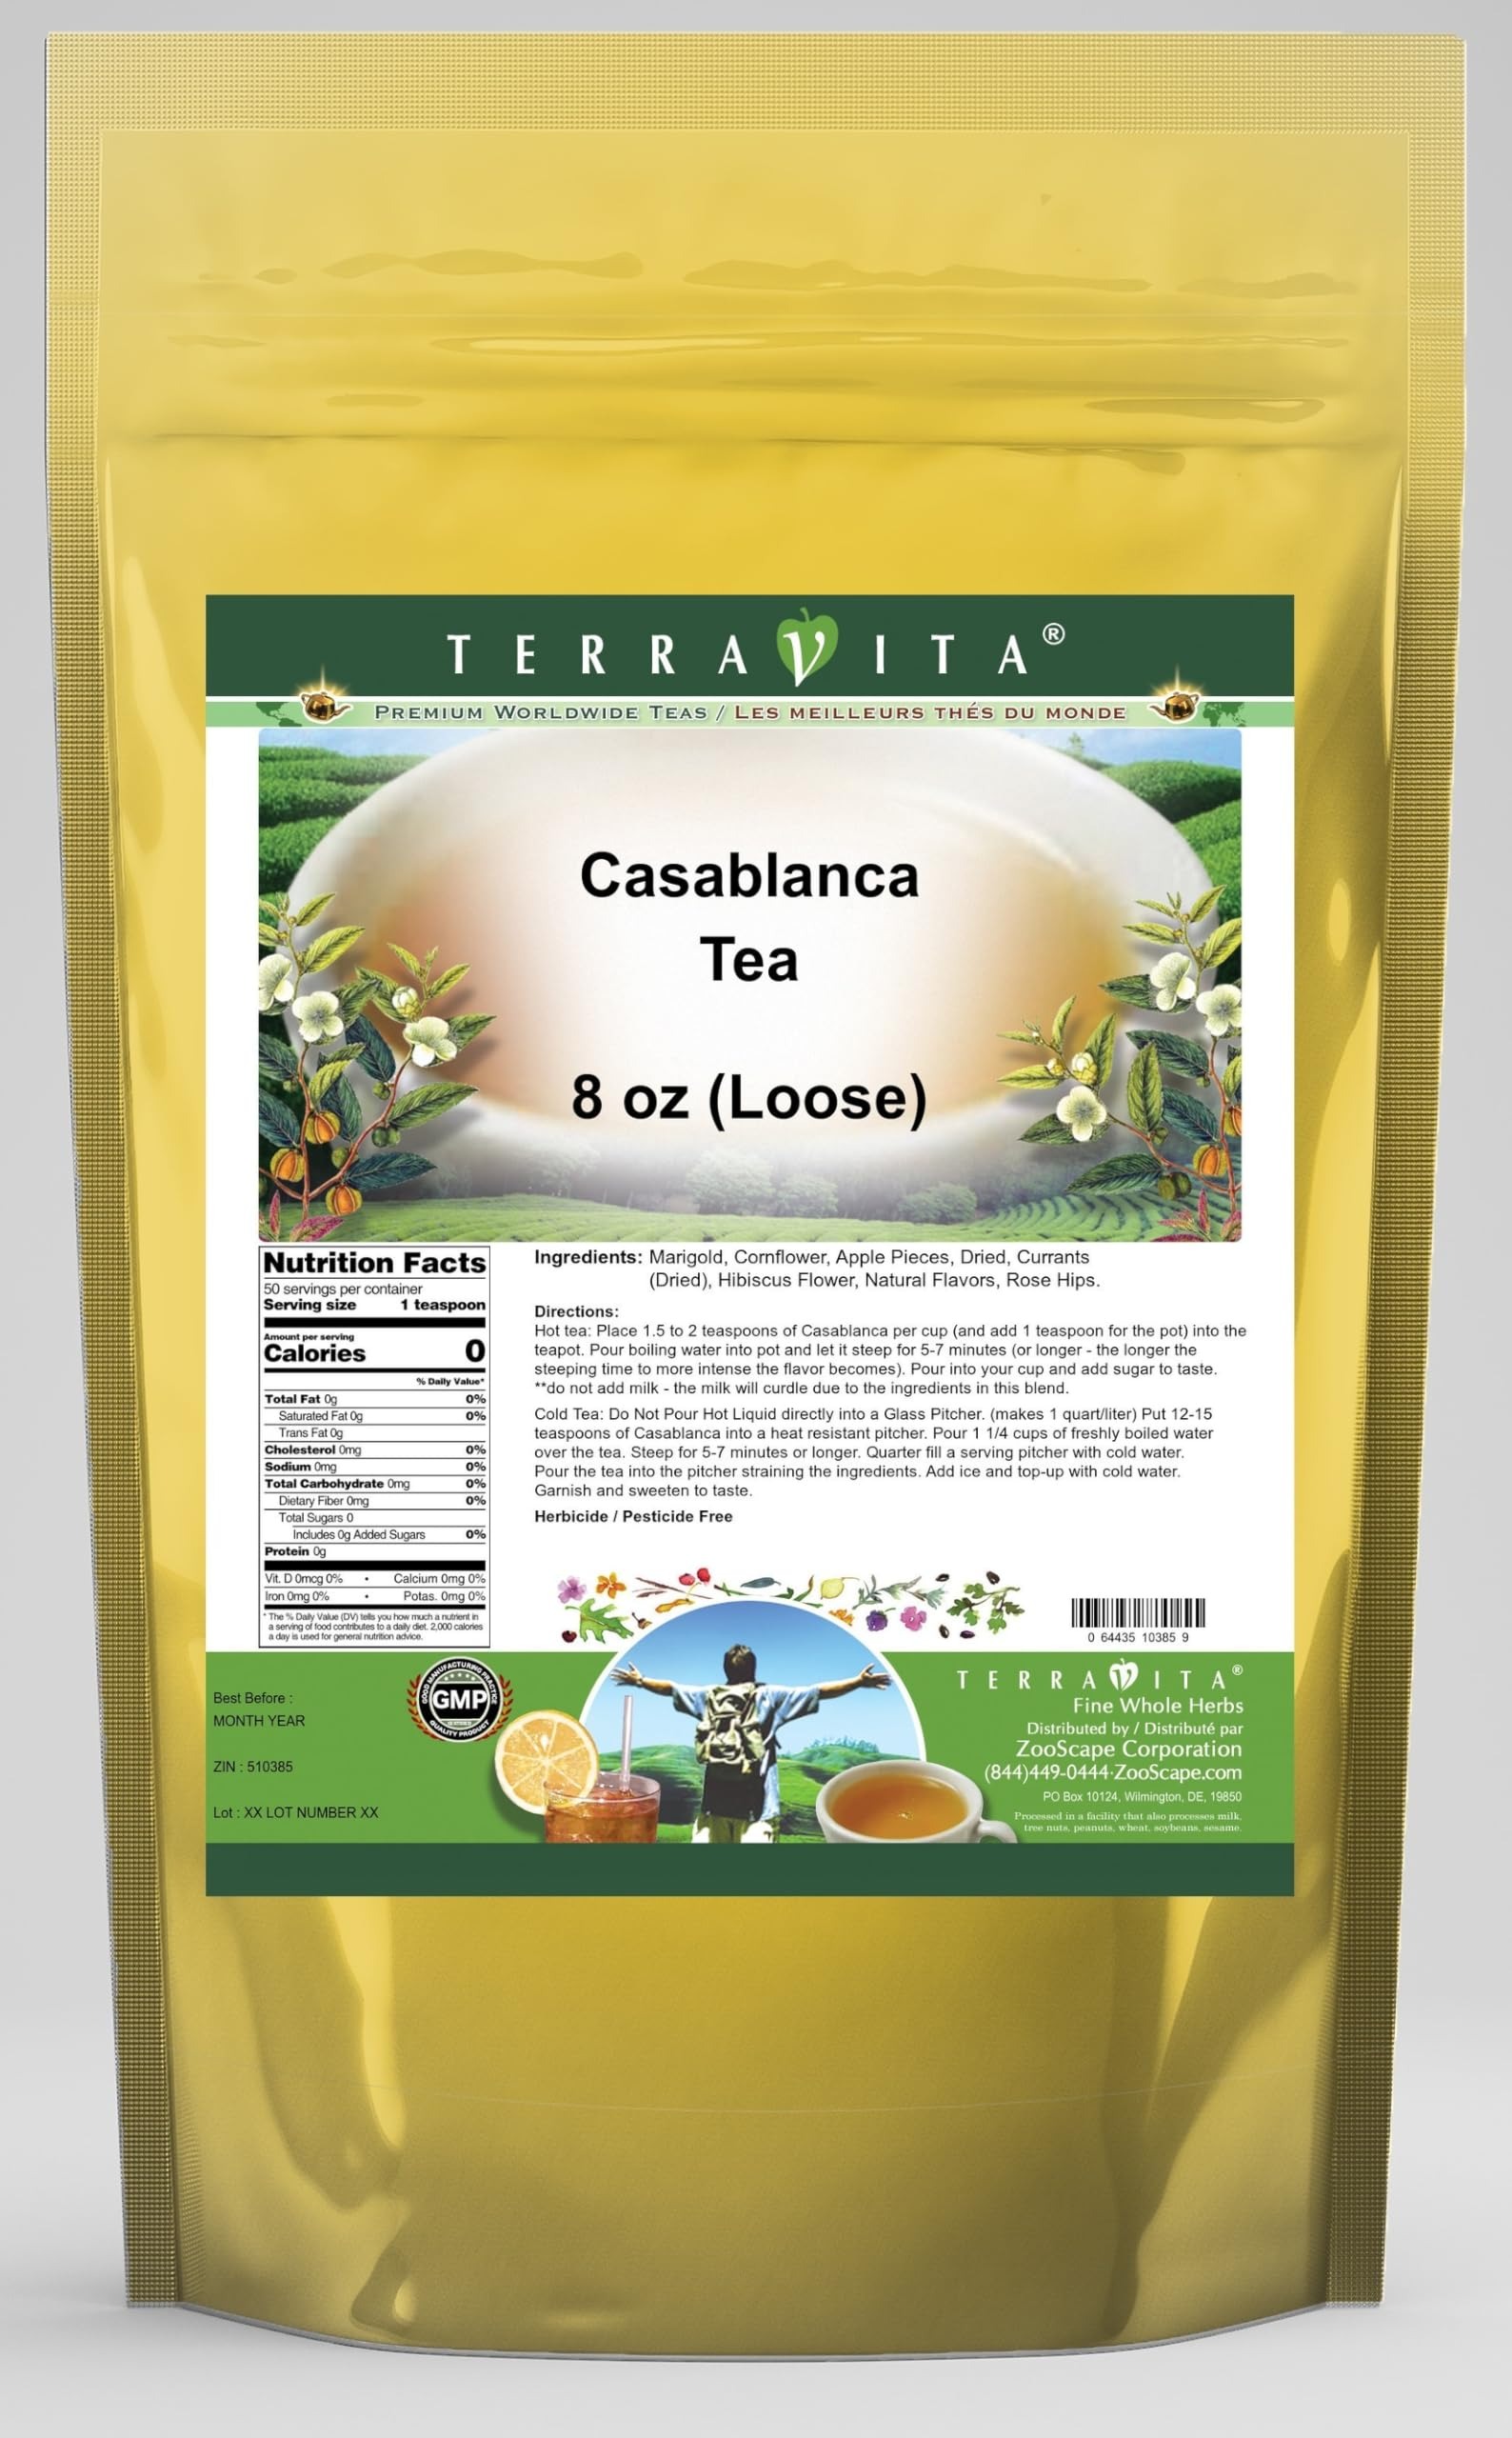
Item Name: Casablanca Tea (Loose) (8 oz, ZIN: 510385) - 2 Pack
Bullet Point 1: Herb and fruit tea in some circles is considered a new type of tea. We formulated this blend to accommodate tastes of people who wanted to experience a refreshing healthy new style drink without caffeine. What we got was a terrific "tea" that is unbelievably delicious and enjoyed hot or cold. This tea has a very exotic flavor profile. The delicious blend of fruit and raspberry flavors combined with the natural flavors and tartness of the various dried fruits create a summertime cooler or a win
Bullet Point 2: No fillers.
Bullet Point 3: Manufacturer: TerraVita
Bullet Point 4: Size: 8 oz
Bullet Point 5: Loose Leaf Herbal Tea - Packed in a convenient upright pouch!
Product Description: Herb and fruit tea in some circles is considered a new type of tea. We formulated this blend to accommodate tastes of people who wanted to experience a refreshing healthy new style drink without caffeine. What we got was a terrific "tea" that is unbelievably delicious and enjoyed hot or cold. This tea has a very exotic flavor profile. The delicious blend of fruit and raspberry flavors combined with the natural flavors and tartness of the various dried fruits create a summertime cooler or a wintertime summer reminder. - This tea has a flavor that is a melody of fruits. Some of the fruits are exotic and others have a definite North flavor. Think of a Saturday market where the fresh smells of various fruits tantalizingly blend in the air. This tea has notes of raspberry that come to the foreground. - For a summertime delicacy, drinking Casablanca iced is hard to beat. It is refreshing and thirst quenching and not overly sweet. For formal t - Fruity hints of raspberry and strawberry - Hot tea brewing method: Place 1.5 to 2 teaspoons of Casablanca per cup (and add 1 teaspoon for the pot) into the teapot. Pour boiling water into pot and let it steep for 5-7 minutes (or longer - the longer the steeping time to more intense the flavor becomes). Pour into your cup and add sugar to taste. **do not add milk - the milk will curdle due to the ingredients in this blend. - Cold tea brewing method: Do Not Pour Hot Liquid directly into a Glass Pitcher. (makes 1 quart/liter) Put 12-15 teaspoons of Casablanca into a heat resistant pitcher. Pour 1 1/4 cups of freshly boiled water over the tea. Steep for 5-7 minutes or longer. Quarter fill a serving pitcher with cold water. Pour the tea into the pitcher straining the ingredients. Add ice and top-up with cold water. Garnish and sweeten to ta
Value: 16.0
Unit: Ounce

Price: 117.08